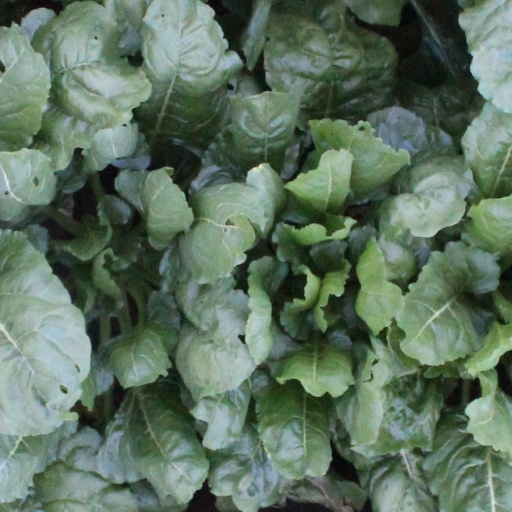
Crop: sugar beet